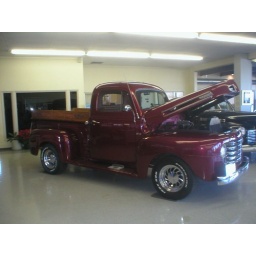
truck at car dealership in los banos 3